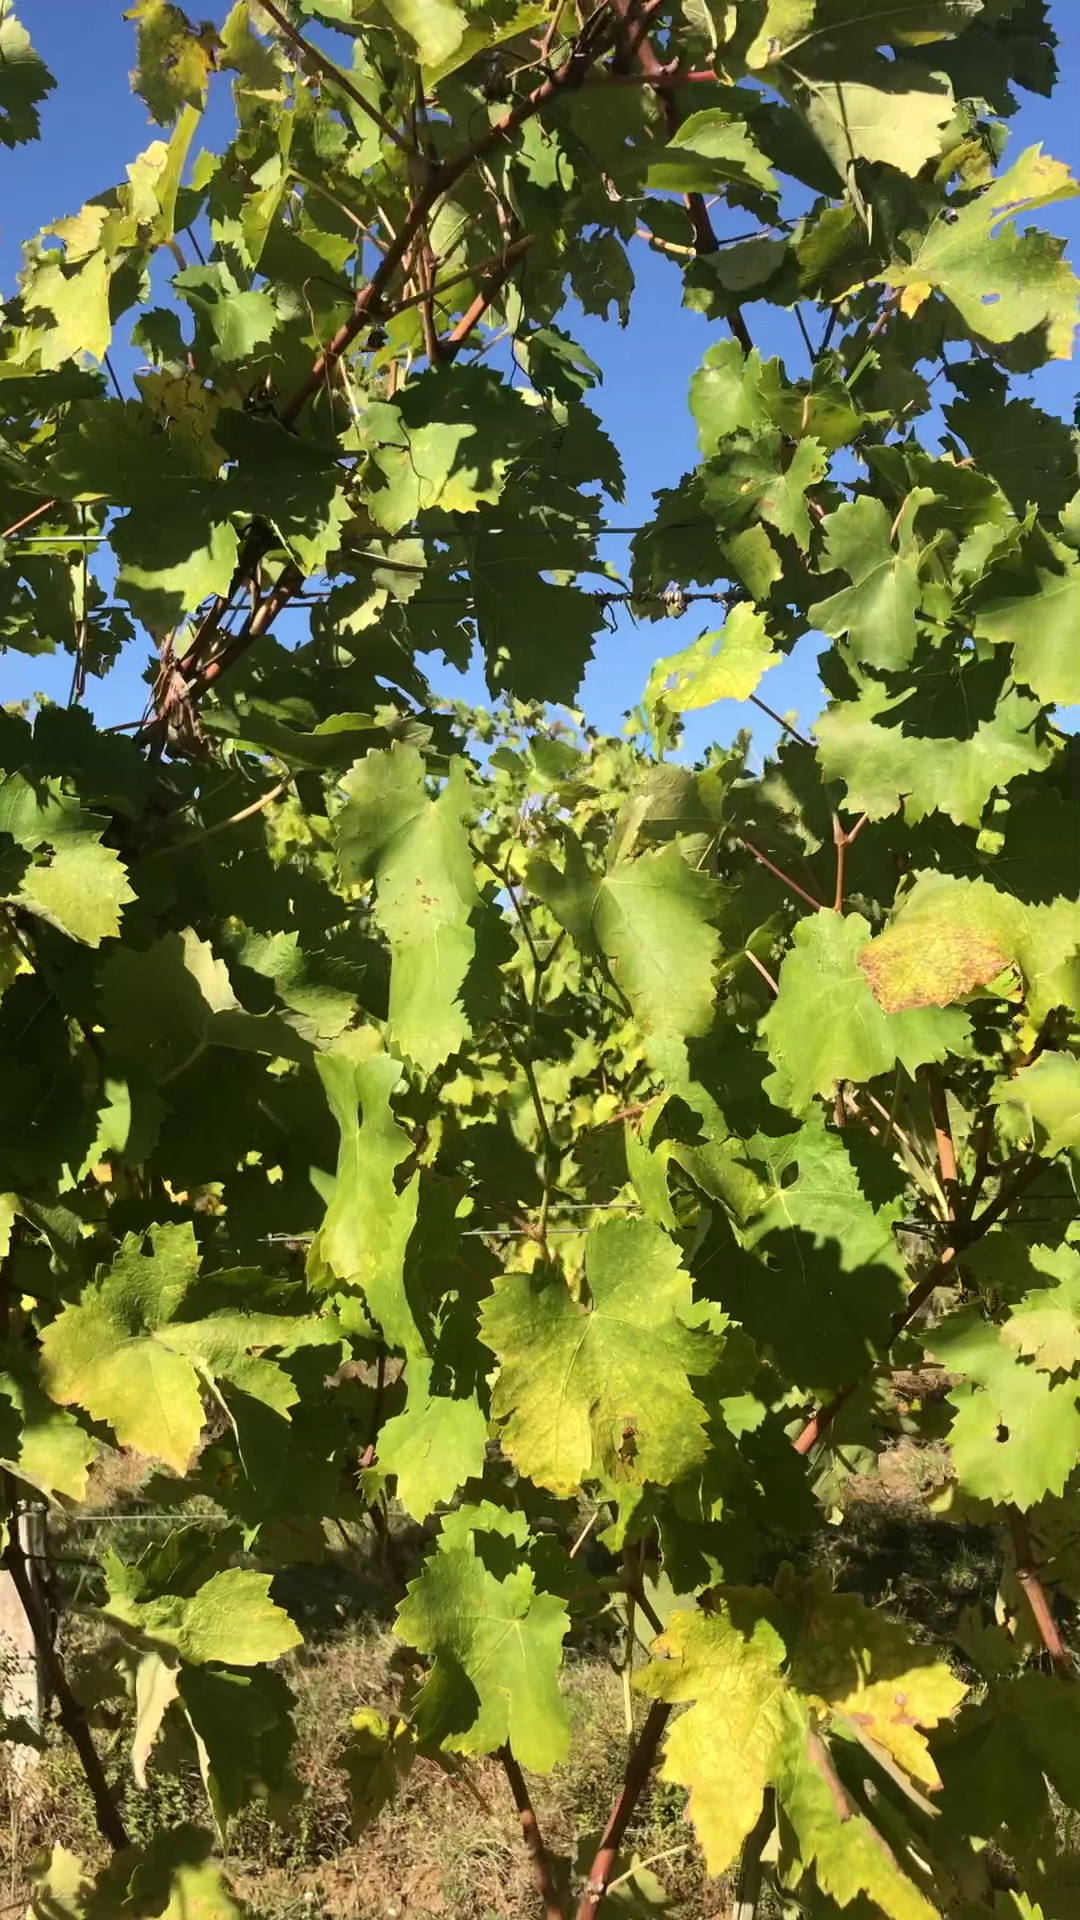
Label: healthy